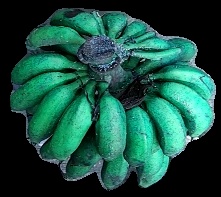
Variety: rasbale
Grade: grade3